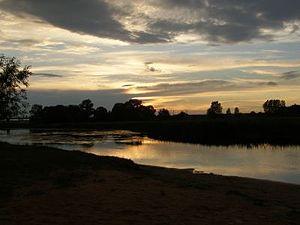
La Biebrza est une rivière située en Pologne et en Biélorussie. La quasi-totalité de la vallée de la Biebrza est protégée, depuis les sources de la rivière jusqu'à son embouchure dans la Narew : le Parc national de la Biebrza est le plus grand parc parmi les 23 parcs nationaux de la Pologne et l'un des plus grands en Europe.